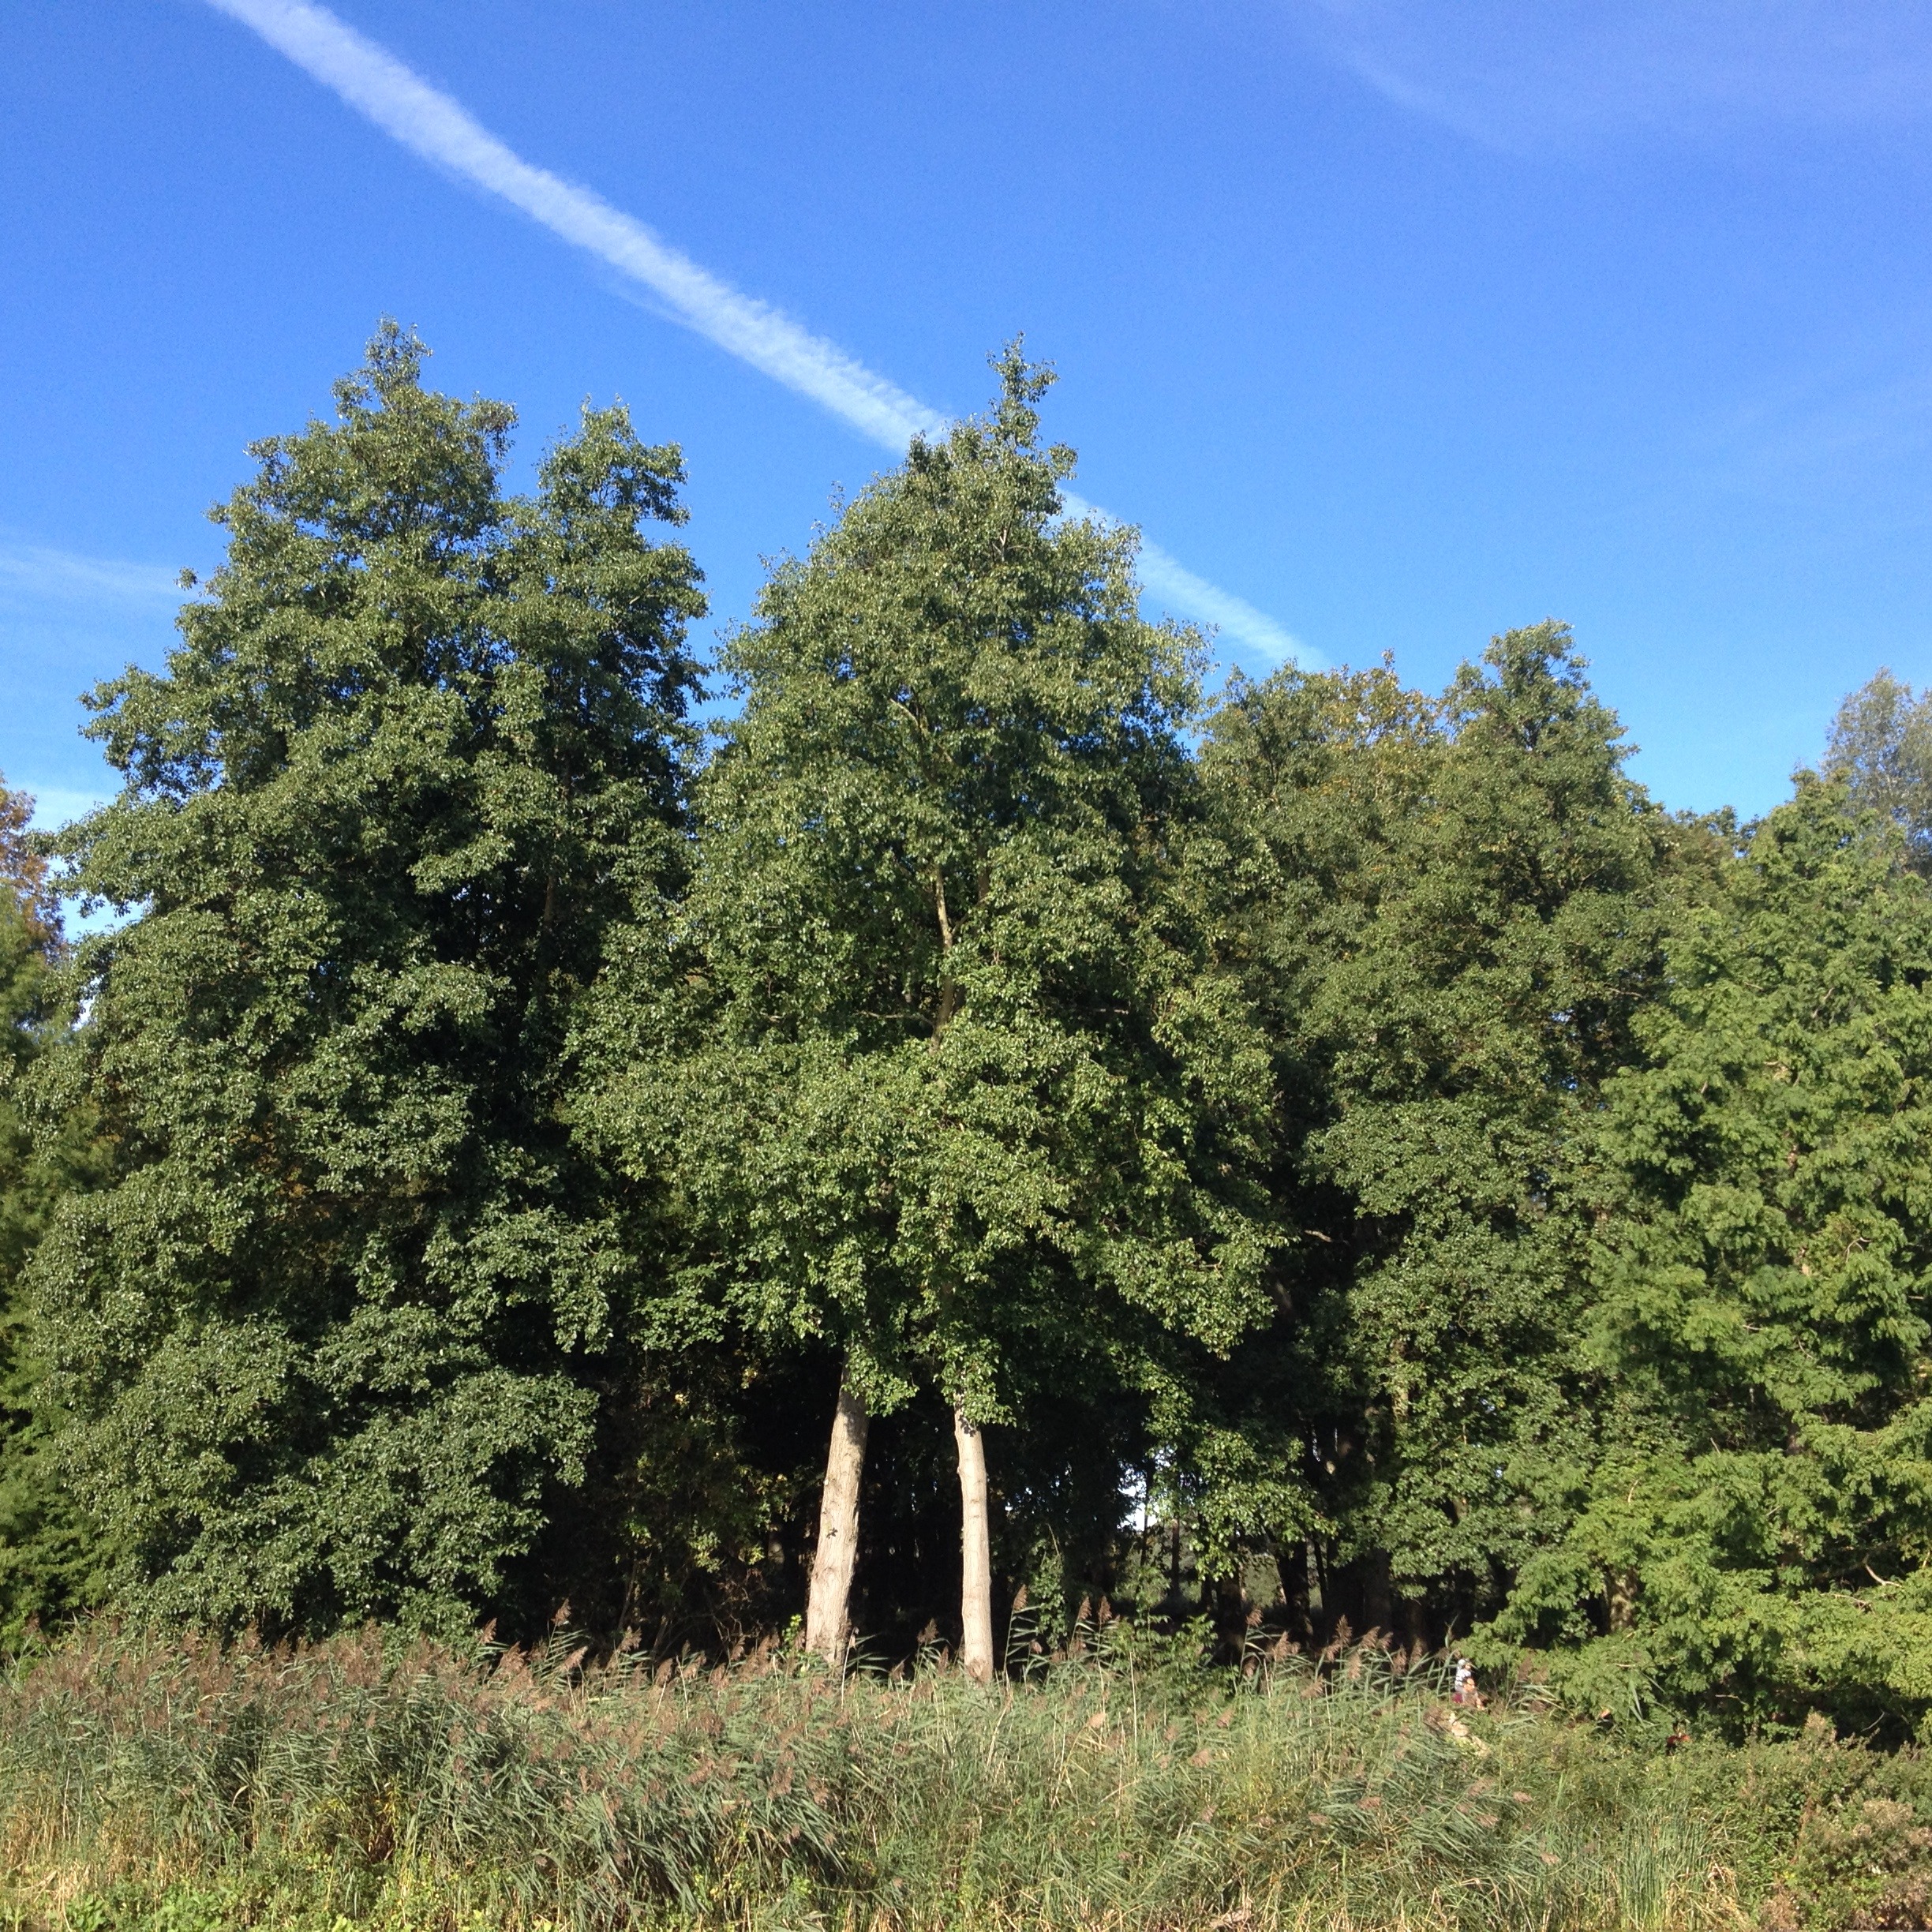
tree, nature, forest, wilderness, plant, meadow, environment, scenic, lush, pasture, natural, ecology, trees, leaves, outdoors, woods, vegetation, shrub, woodland, habitat, ecosystem, flowering plant, biome, natural environment, woody plant, temperate broadleaf and mixed forest, temperate coniferous forest, land plant